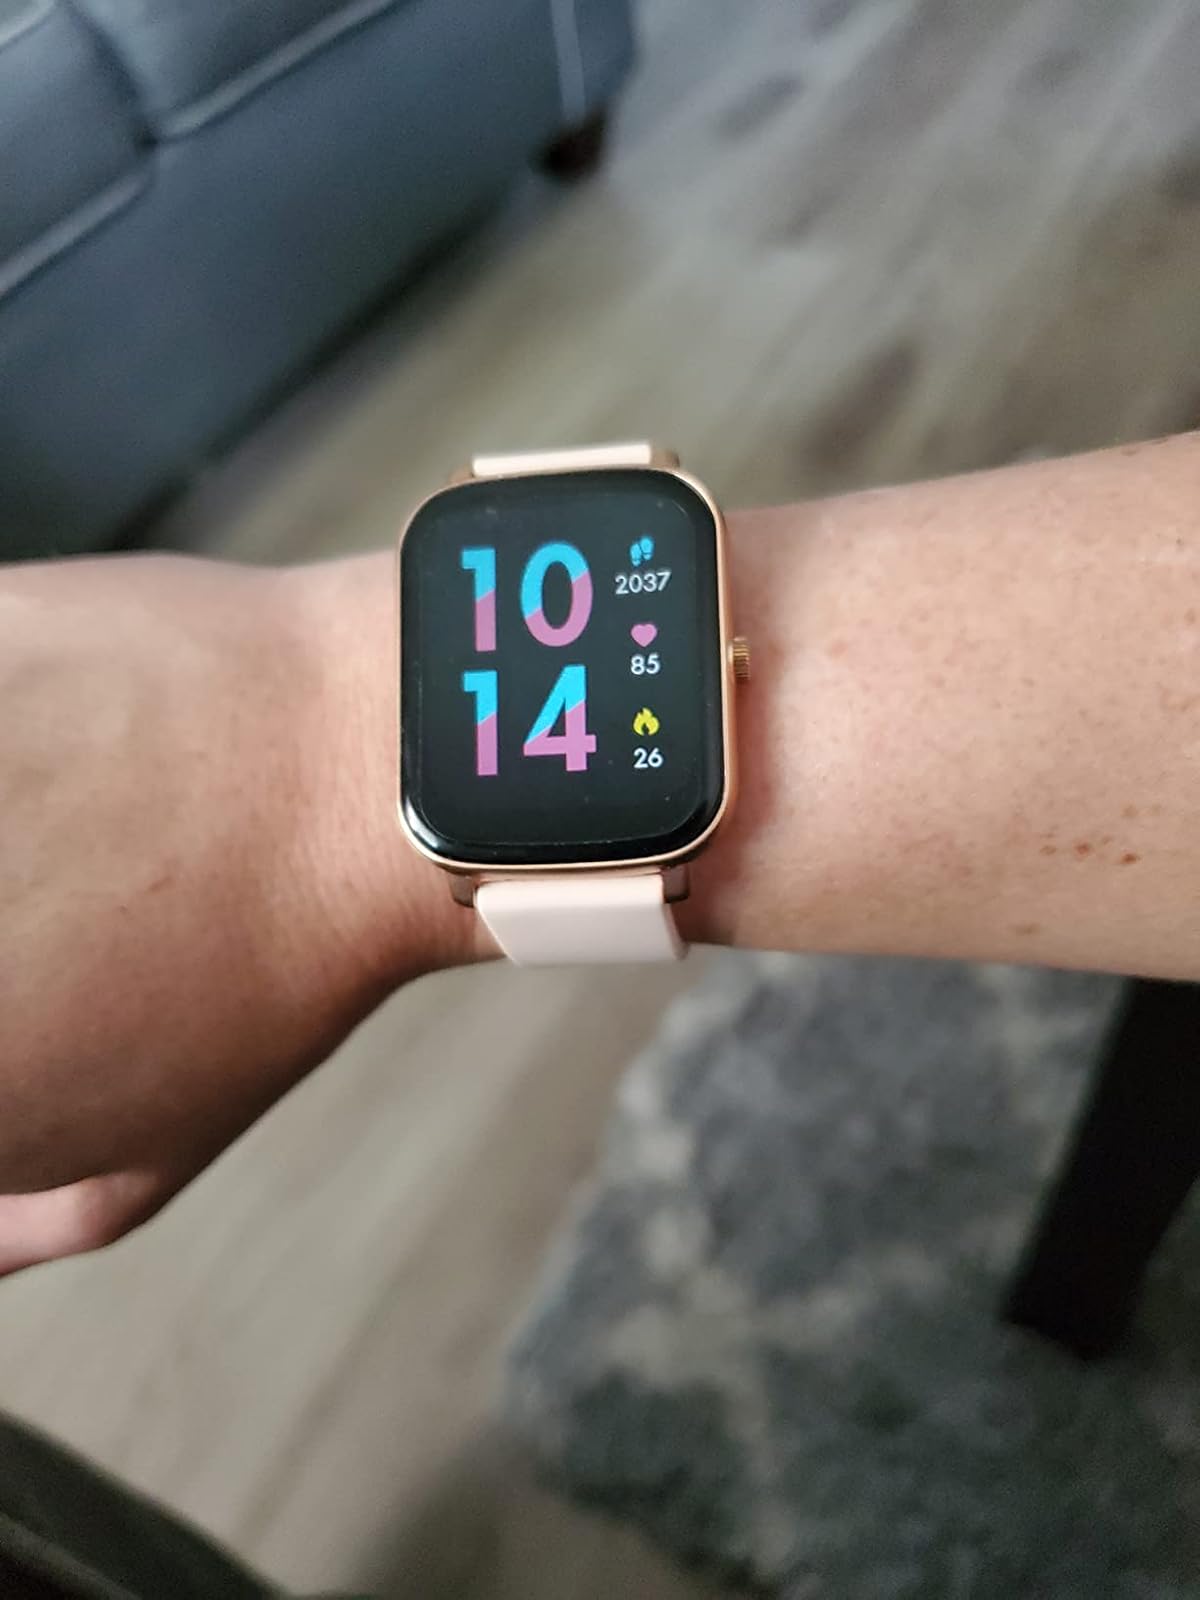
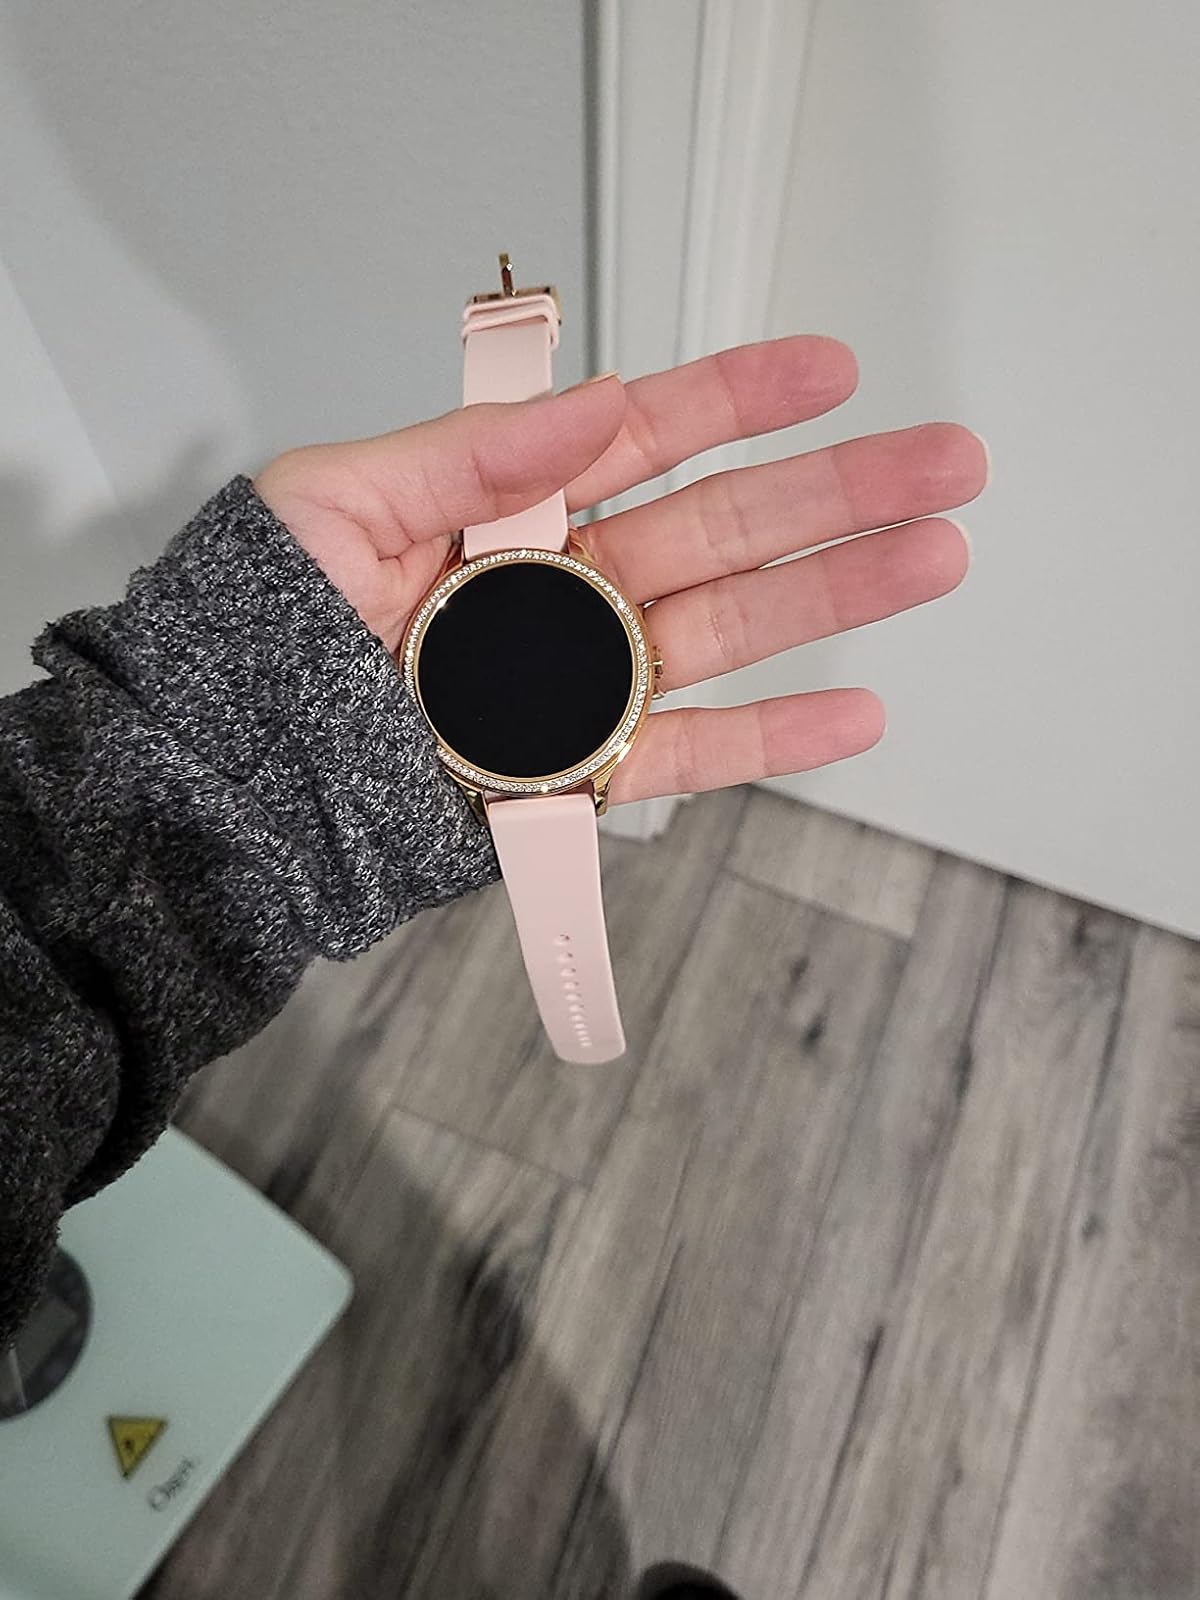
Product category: smartwatch
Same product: no